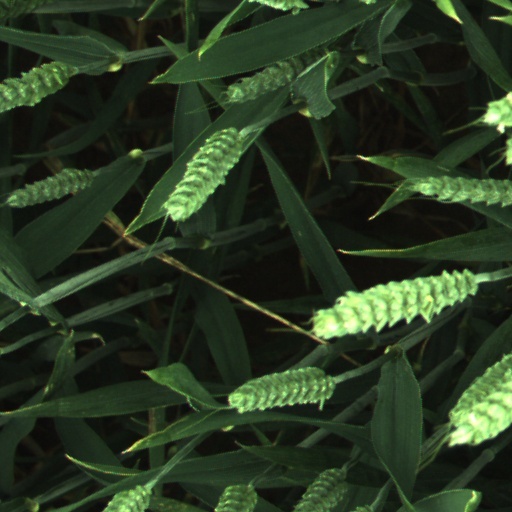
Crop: wheat